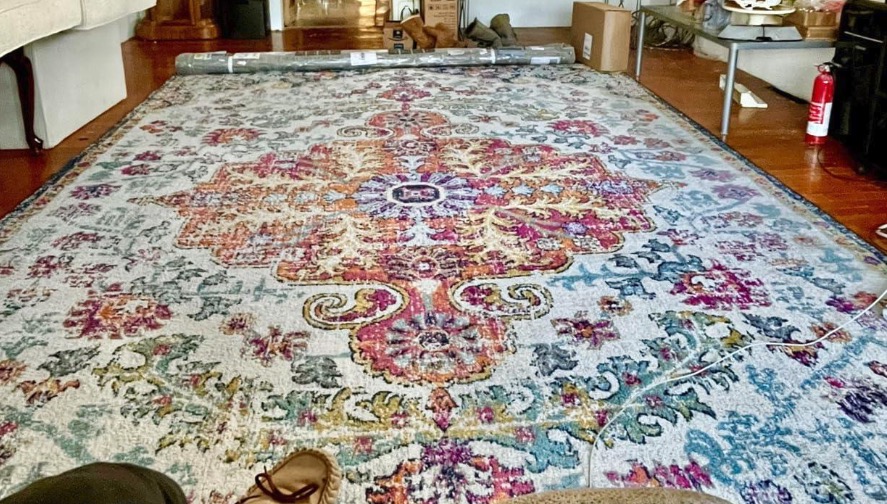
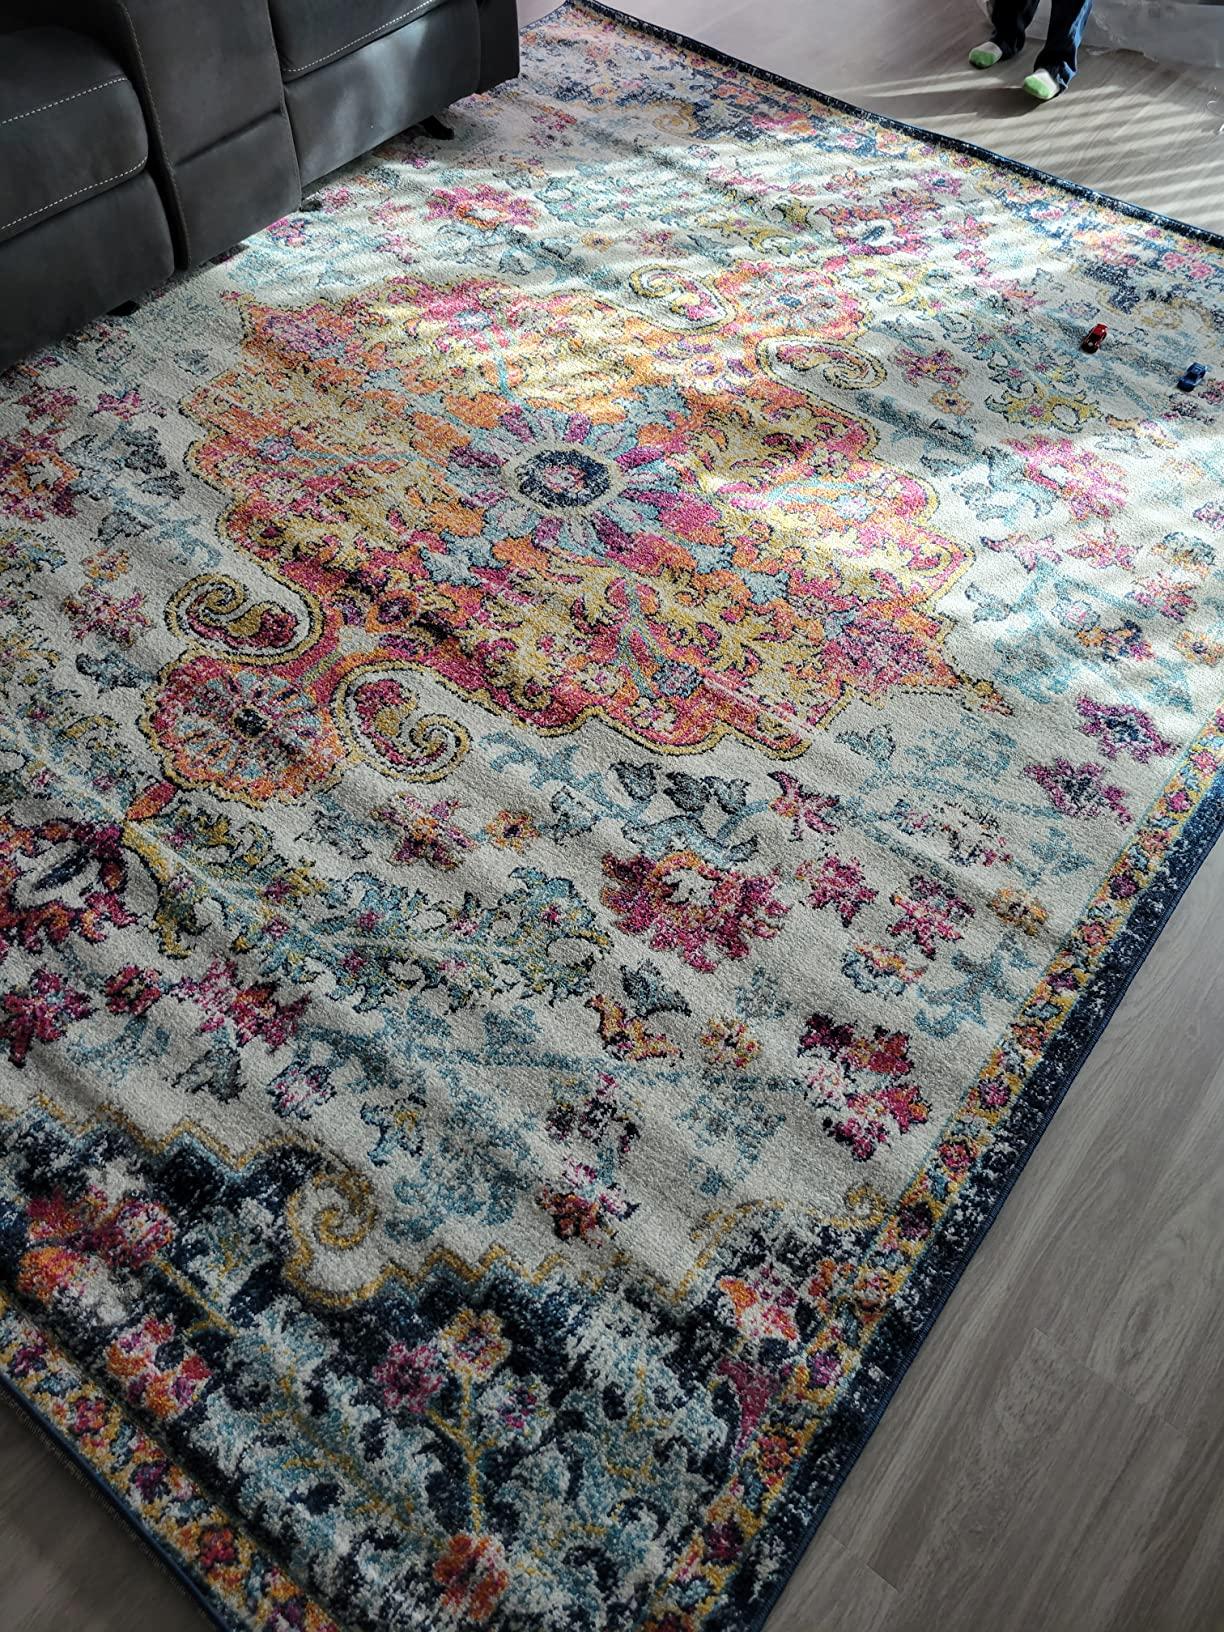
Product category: misc
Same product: yes